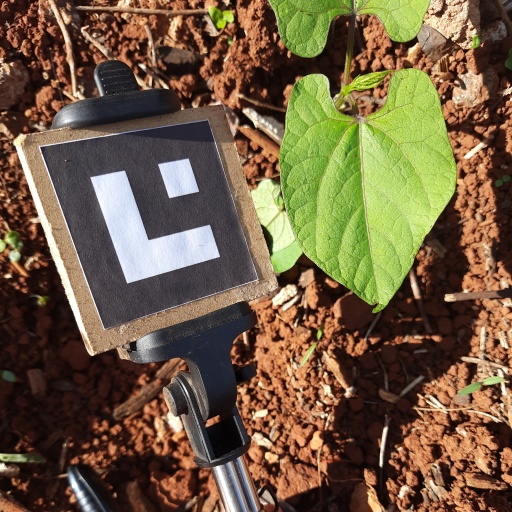
Observations: flat surface, eating holes in the edge, under sunlight